List of Nashville Vols managers

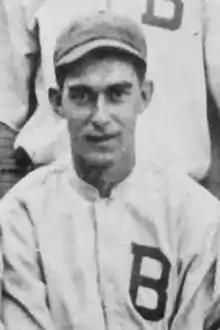
Larry Gilbert led the Vols to win four Southern Association pennants, six playoff championships, and three Dixie Series from 1939 to 1948.

The Nashville Vols were a Minor League Baseball team that played in Nashville, Tennessee, from 1901 to 1963. They were established as charter members of the Southern Association in 1901. Known as the Nashville Baseball Club during their first seven seasons, they became the Nashville Volunteers (regularly shortened to Vols) in 1908. Nashville remained in the Southern Association until it disbanded after the 1961 season. The team sat out the 1962 campaign but returned for a final season in the South Atlantic League in 1963 before ceasing operations altogether. Over 62 seasons, the team was led by 28 managers. Managers are responsible for team strategy and leadership on and off the field, including determining the batting order, arranging defensive positioning, and making tactical decisions regarding pitching changes, pinch-hitting, pinch-running, and defensive replacements. Competing in an era when it was common to have player-managers, 19 men played on teams that they managed.